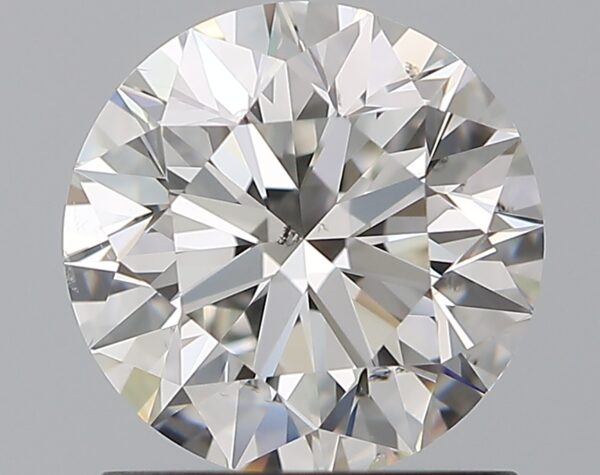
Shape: round
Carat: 1.2
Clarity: SI1
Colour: G
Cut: EX
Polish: EX
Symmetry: EX
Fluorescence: N
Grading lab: GIA
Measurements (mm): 6.74 x 6.78 x 4.25